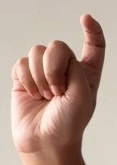
ASL sign: X